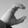
ASL letter: C